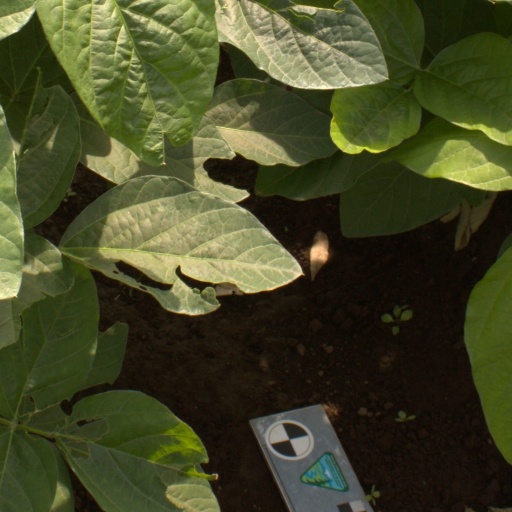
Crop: soybean